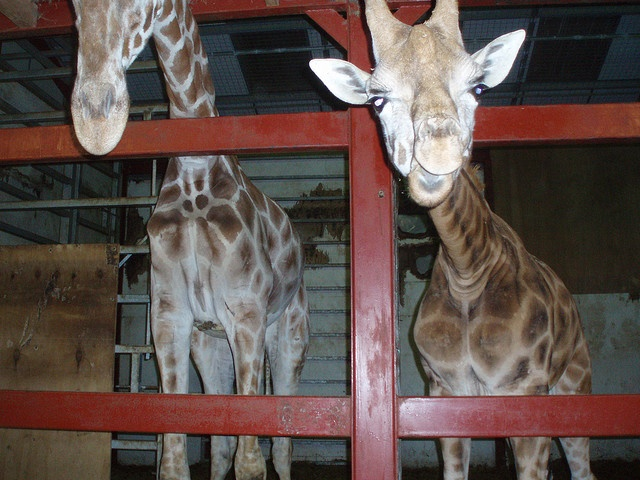
Two giraffes sitting in a room with a red fence.
The two giraffes are caged for the night.
two giraffes behind a fence looking at the camera
an image of giraffes that are in a barn
A look at two giraffes standing behind a red metal fence.